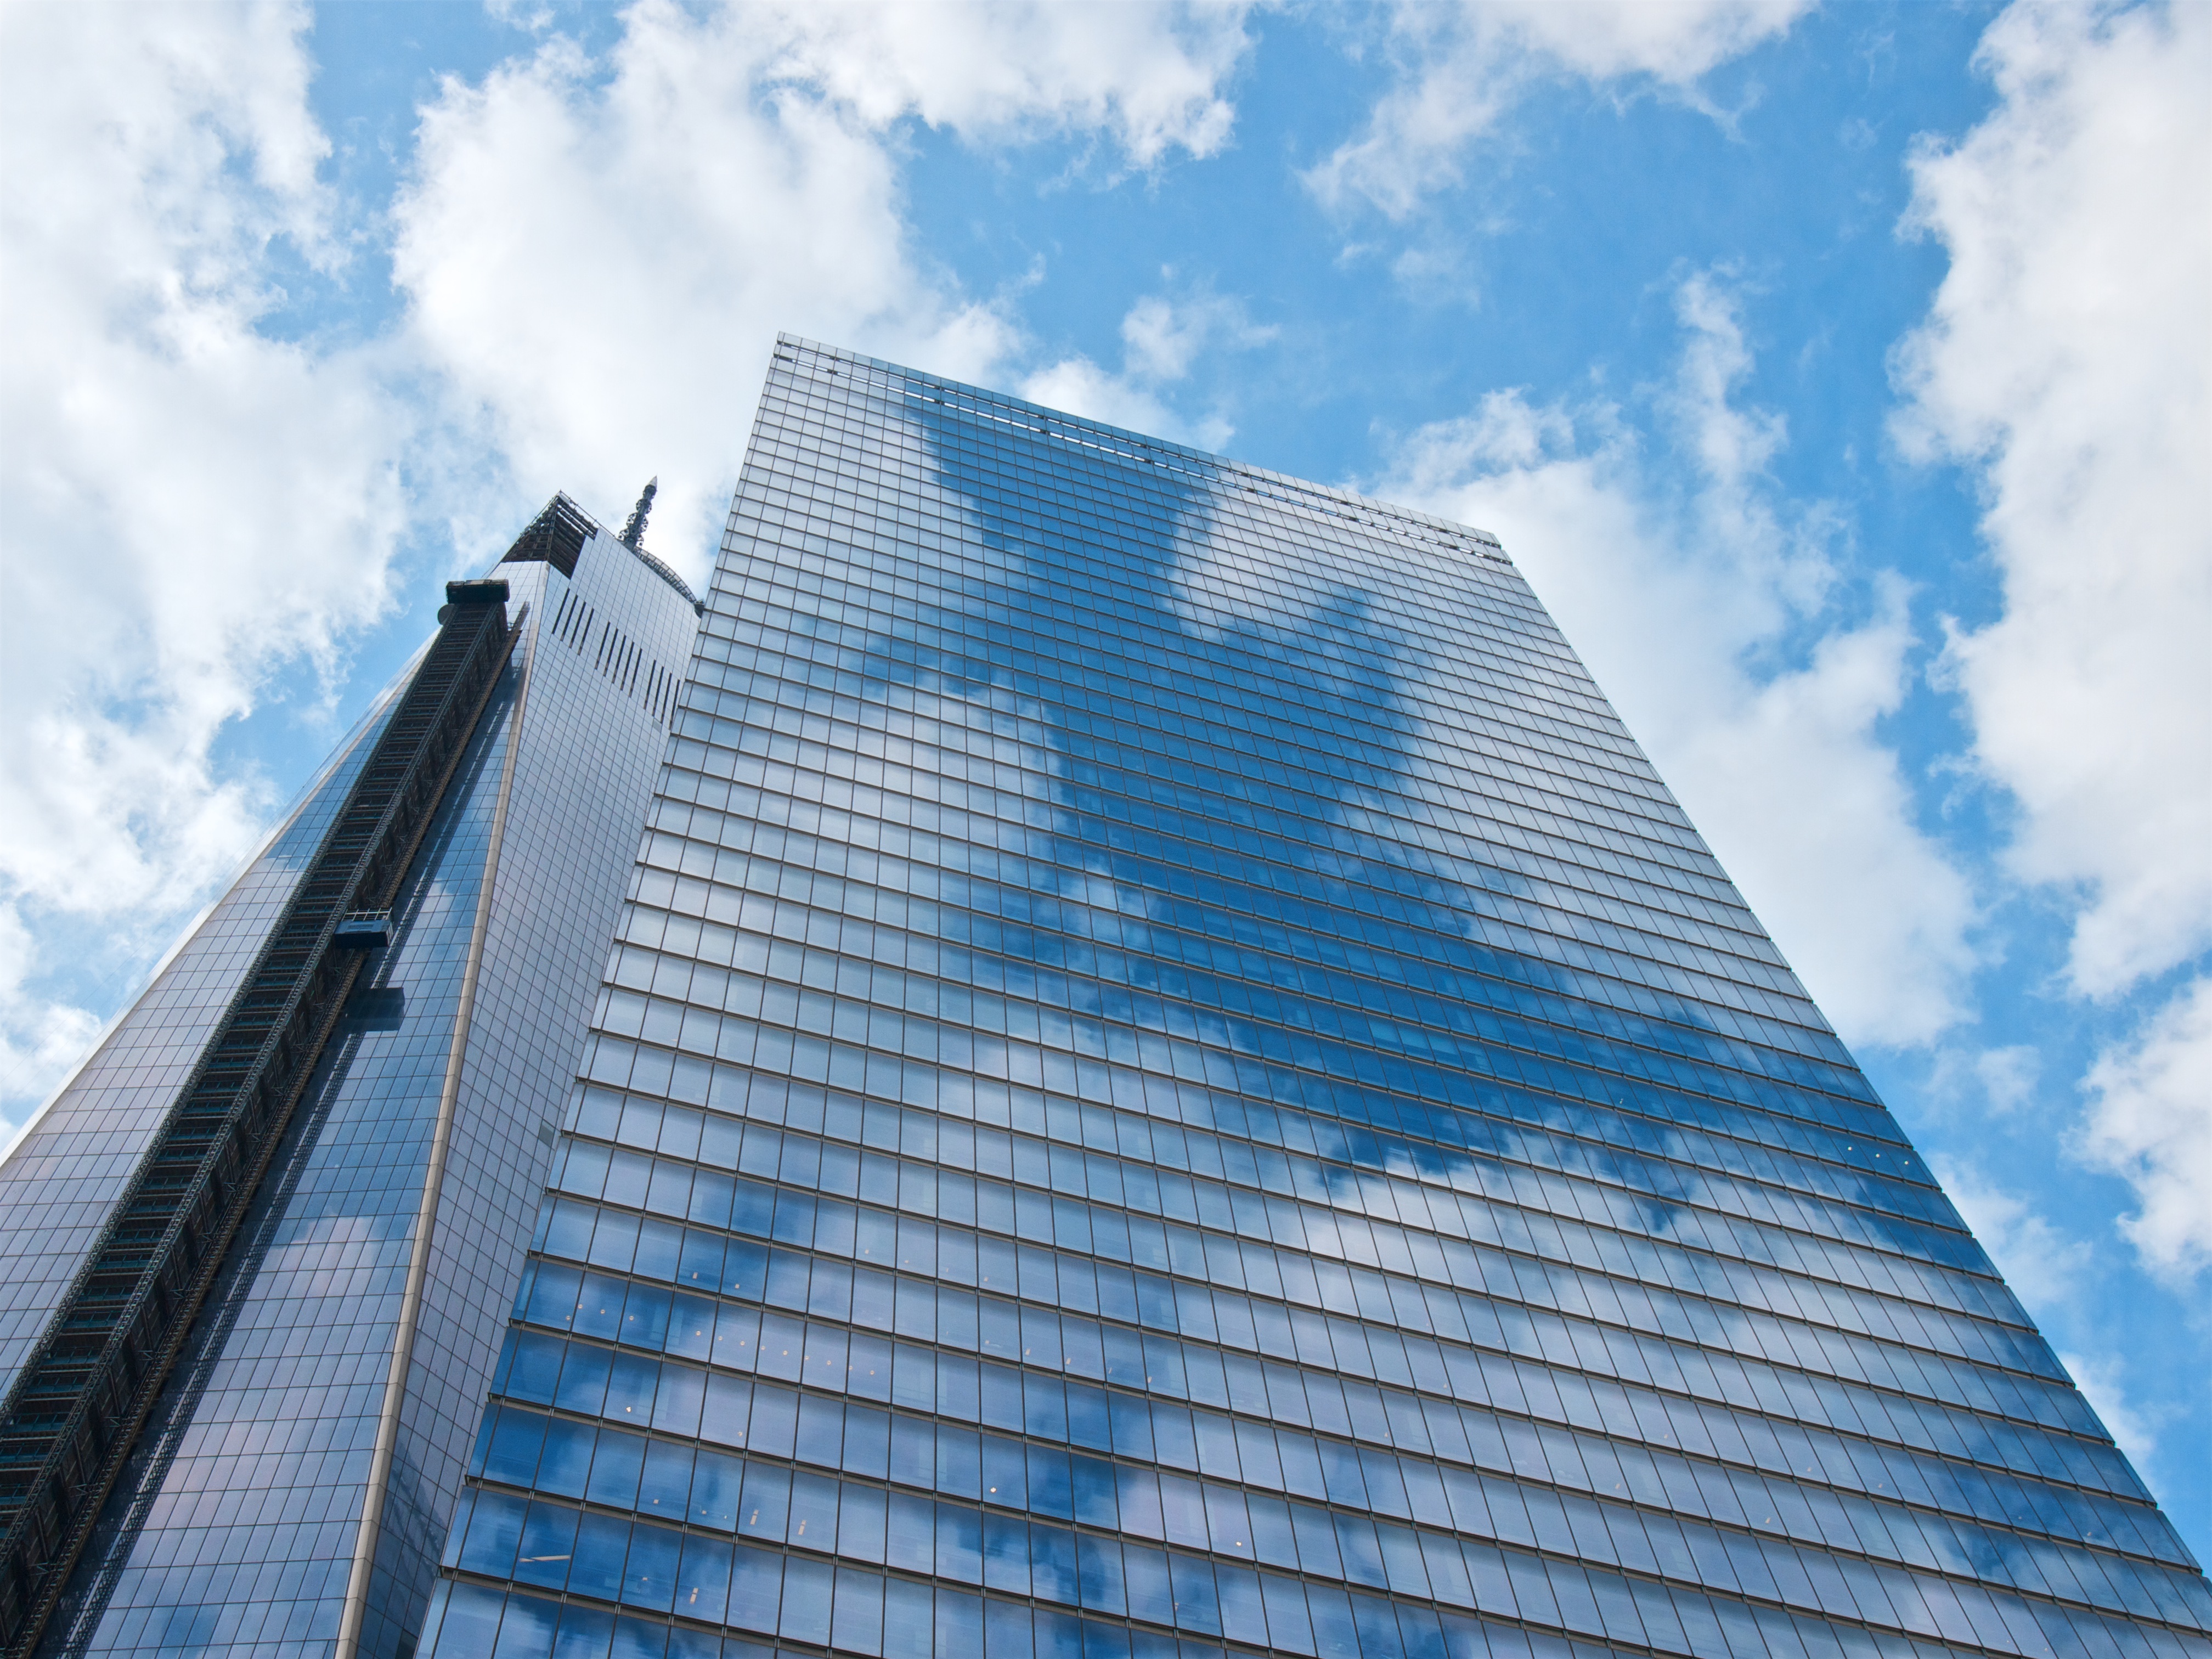
architecture, sky, building, city, skyscraper, urban, cityscape, downtown, tower, office, landmark, facade, blue, business, modern, office building, tower block, modern building, headquarters, business building, brutalist architecture